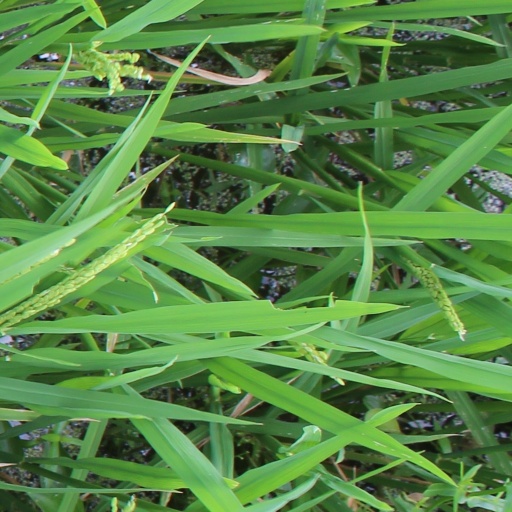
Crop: rice